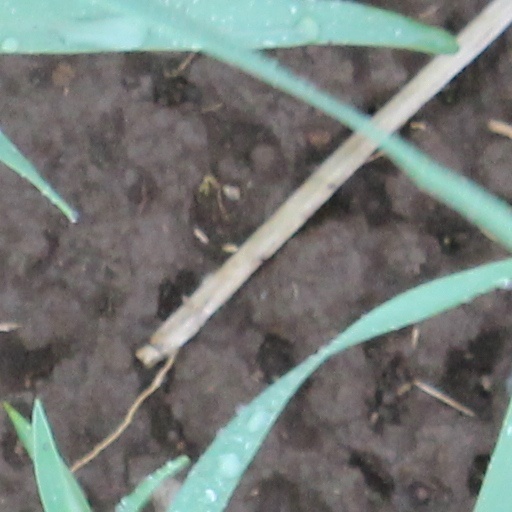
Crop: wheat